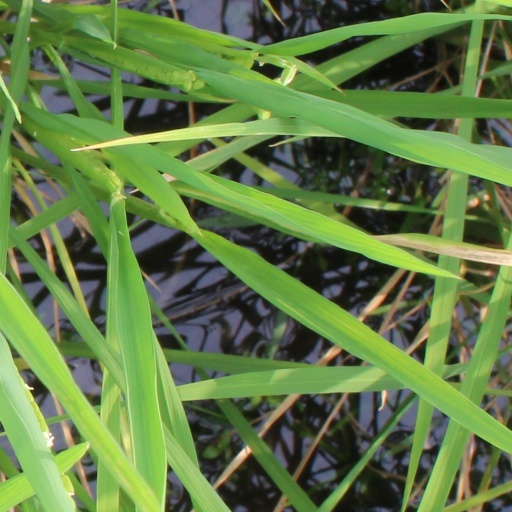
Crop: rice